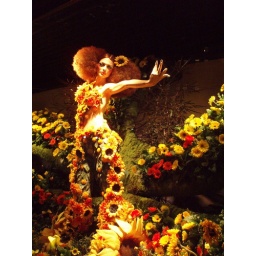
As seen in Macy's flower show window